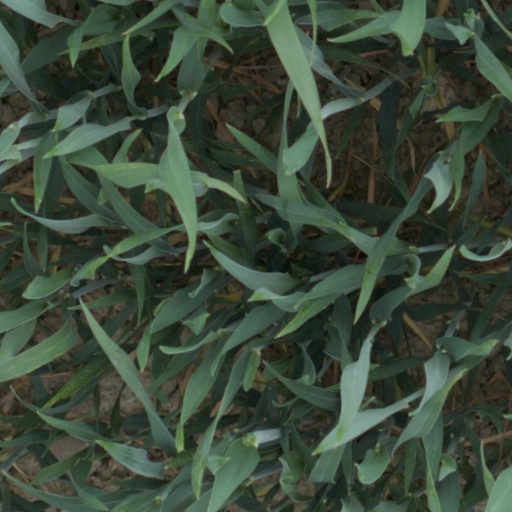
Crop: wheat